List of mustelids

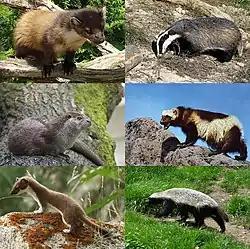
Six extant mustelid genera left-to-right, top-to-bottom: "Martes", "Meles", "Lutra", "Gulo", "Mustela", and "Mellivora"

Mustelidae is a family of mammals in the order Carnivora, which includes weasels, badgers, otters, ferrets, martens, minks, and wolverines, and many other extant and extinct genera. A member of this family is called a mustelid; Mustelidae is the largest family in Carnivora, and its extant species are divided into eight subfamilies. They are found on all continents except Antarctica and Australia, and are a diverse family; sizes range, including tails, from the widespread 17 cm (7 in) least weasel to the 1.8-meter (6 ft) giant otter of Amazonian South America. Habitats vary widely as well, from the arboreal marten to the fossorial European badger to the marine sea otter. Population sizes are largely unknown, though two species, the sea mink and Japanese otter, were hunted to extinction in 1894 and 1979, respectively, and several other species are endangered. Some species have been domesticated, e.g. the ferret and some populations of the South American tayra. Mustelidae is one of the oldest families in Carnivora; early mustelids first appeared around 28–33 million years ago.